Isaac in Islam

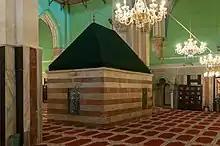
The Tomb of Isaac in Hebron

His tomb and that of his wife Rebekah is considered to be in the Cave of the Patriarchs in Hebron, the West Bank, known in Islam as the "Masjid-i-Ibrahim" ("Mosque of Abraham"). Alongside Isaac's tomb are those of some of the other Qur'anic/Biblical patriarchs and their wives: Abraham and Sarah and Jacob and Leah.